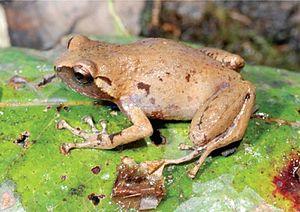
Oreophryne est un genre d'amphibiens de la famille des Microhylidae.
Oreophryne anamiatoi est une espèce d'amphibiens de la famille des Microhylidae.
La grotte de Liang Bua est un complexe cavernicole tributaire d'un réseau de chutes d'eau successives ayant creusé à flanc de paroi rocheuse une vaste cavité. Ce site naturel souterrain est situé sur l'île de Florès dans la province de Nusa Tenggara oriental en Indonésie. Par ailleurs la cavité se localise à proximité de la petite localité indonésienne éponyme Liang Bua.